Deep Purple

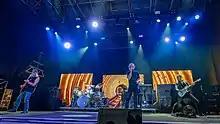
Deep Purple live in Germany, July 2022. Left to right: Roger Glover, Ian Paice, Ian Gillan, Don Airey, Simon McBride.

On 25 November 2016, Deep Purple announced "Infinite" as the title of their twentieth studio album, which was released on 7 April 2017. In support for the album, Deep Purple embarked on 13 May 2017 in Bucharest, Romania on The Long Goodbye Tour. At the time of the tour's announcement in December 2016, Paice told the Heavyworlds website it "may be the last big tour", adding that the band "don't know". He described the tour as being long in duration and said: "We haven't made any hard, fast plans, but it becomes obvious that you cannot tour the same way you did when you were 21. It becomes more and more difficult. People have other things in their lives, which take time. But never say never." On 3 February 2017, Deep Purple released a video version of "Time for Bedlam", the first track taken from the new album and the first new Deep Purple track for almost four years.